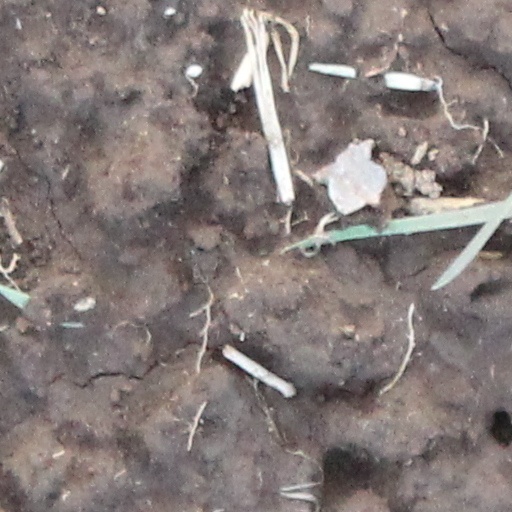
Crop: wheat